Evgeni Vasiukov

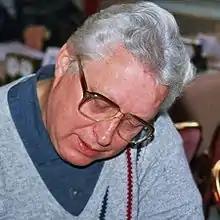
Evgeni Vasiukov at Bad Liebenzell 1995

Evgeni Andreyevich Vasiukov (March 5, 1933 – May 10, 2018) was a Russian chess player, one of the strongest in the world during his peak. He was awarded the title of Grandmaster by FIDE in 1961. During his career, he won the Moscow Championship on six occasions (1955, 1958, 1960, 1962, 1972, and 1978) and scored numerous victories in international tournaments, such as Belgrade Open 1961, Moscow International 1961, East Berlin 1962, Reykjavik 1968, and Manila 1974. He was rarely at his best in Soviet Championship Finals, which were among the very toughest events in the world, and never made the Soviet team for an Olympiad or a European Team Championship. Vasiukov won the World Senior Chess Championship in 1995.